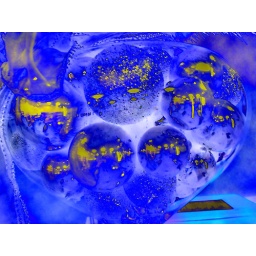
in a glass bowl